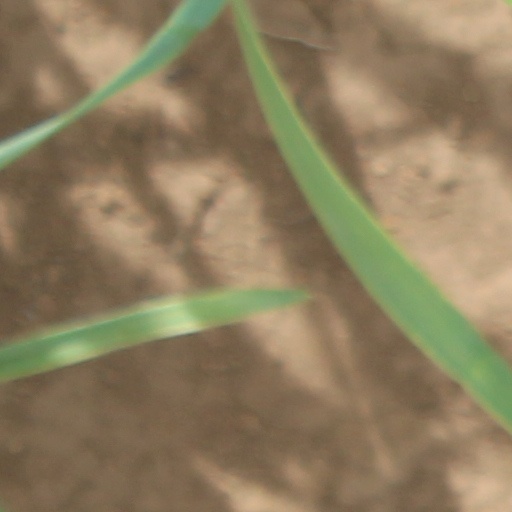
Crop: wheat